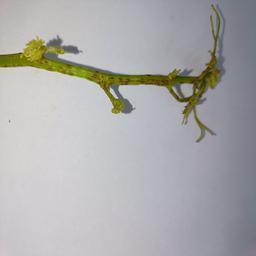
Label: Bacterial Leaf Spot